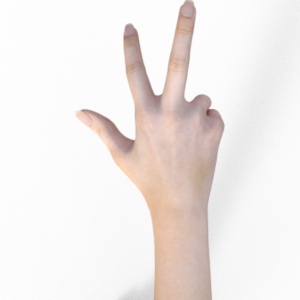
Label: scissors